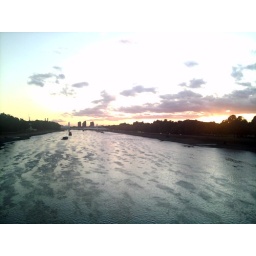
From my mobile phone - August sunset over the river Thames from Chelsea Bridge DSC_00445